Spooked (Fear Itself)

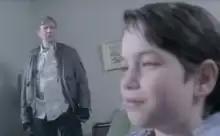
Harry re-experiencing an event from his youth.

"Spooked" is the second episode of the NBC horror anthology "Fear Itself".